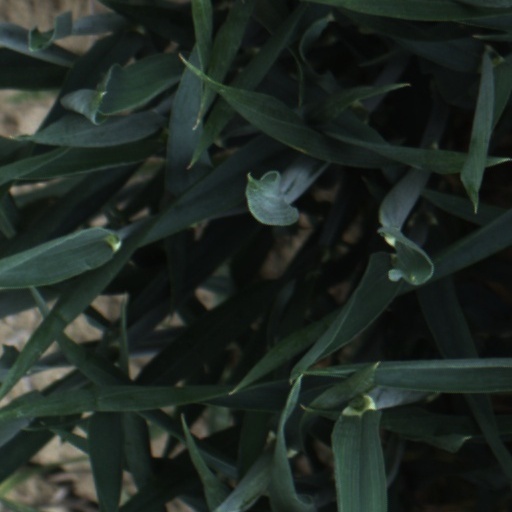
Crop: wheat